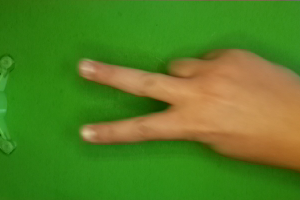
Label: scissors